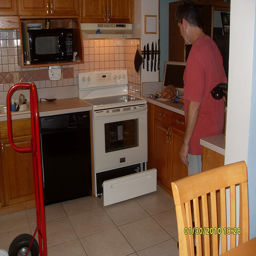
A red dolly and a man are in  a medium sized kitchen.
A man standing in a kitchen in front of a stove top white oven.
a kitchen with a stove a sink and a microwave
A man standing in a kitchen looking at the open drawer on the oven.
A man who is looking at an oven.